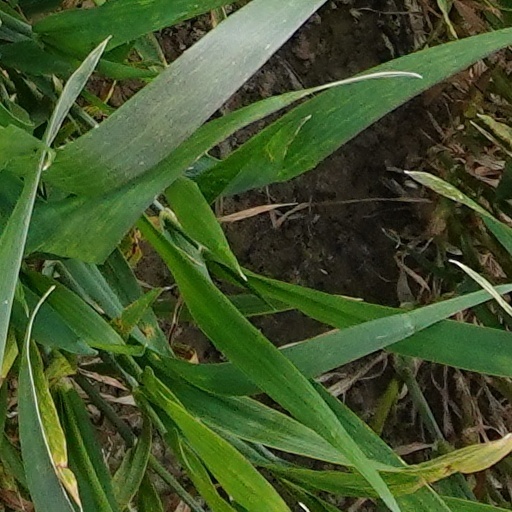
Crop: wheat